Algeria national football team 2019

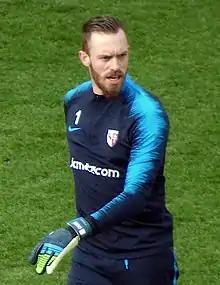
Goalkeeper Alexandre Oukidja Participated for the first time with the national team after the injury of Raïs M'Bolhi.

This page summarises the Algeria national football team fixtures and results in 2019.